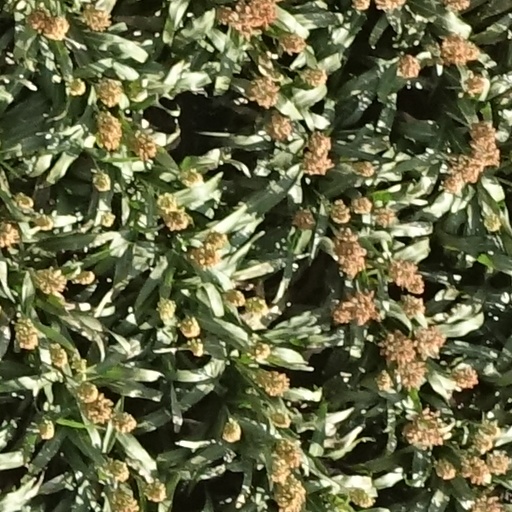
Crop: sorghum